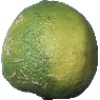
Label: Limes 1